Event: Nepal Earthquake
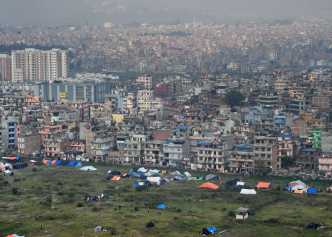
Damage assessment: damage